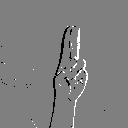
ASL letter: u